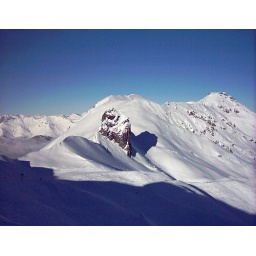
Hard to see the scale here. That rock was hugh. You can see the cloud cover in the valley to the left.